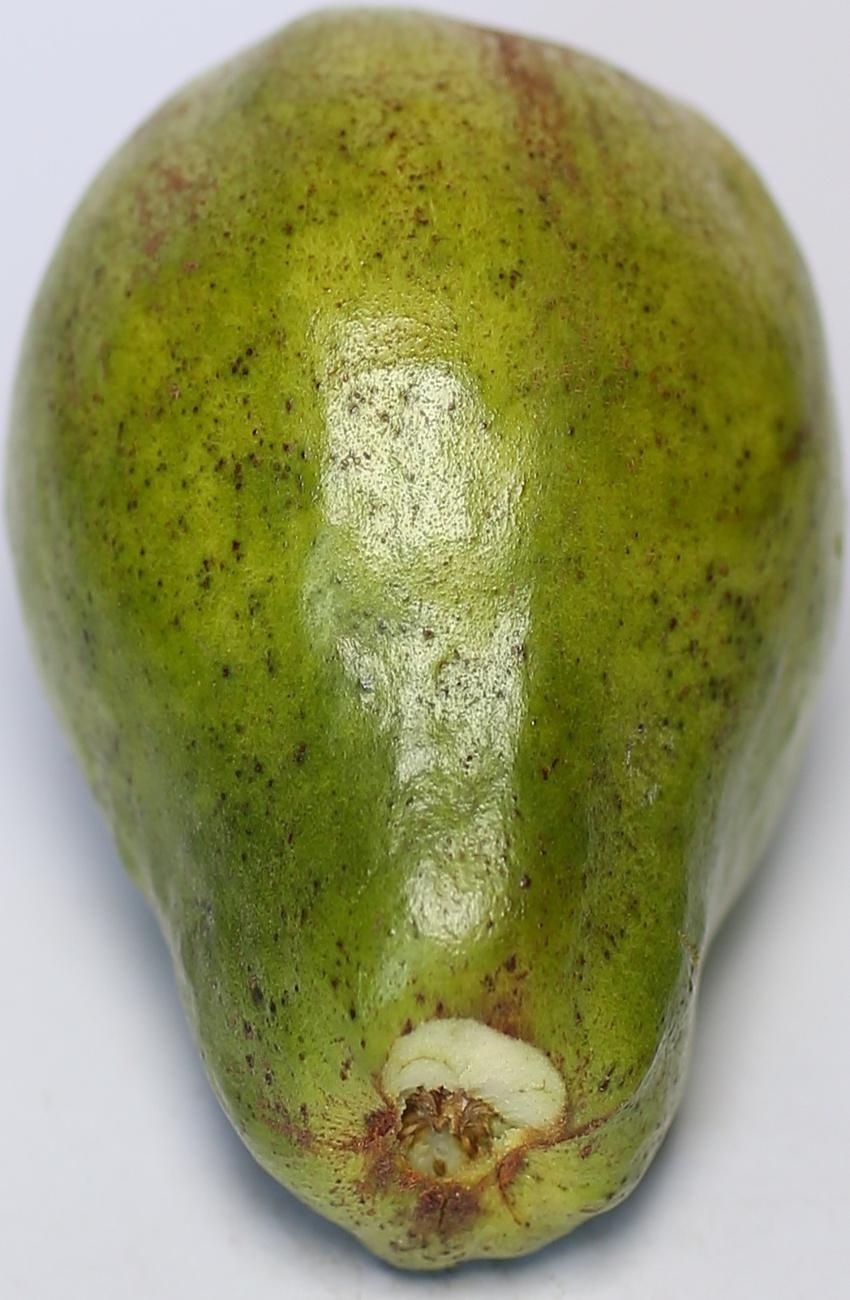
Maturity: green
Variety: local-sindhi